Trinity Episcopal Church (Winchester, Tennessee)

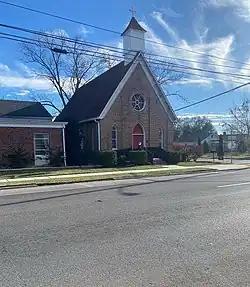
Trinity Episcopal Church in 2022

Trinity Episcopal Church is a parish church of the Episcopal Church of the United States located at 213 1st Ave., NW in Winchester, Tennessee, USA, and affiliated with the Episcopal Diocese of Tennessee.